Bastyr University

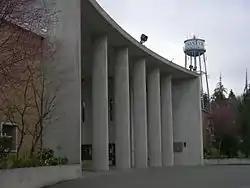
The building is the former St. Thomas Seminary

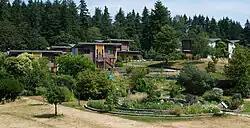
Bastyr's Student Village consists of 11 buildings, each housing a dozen students. Bastyr's medicinal herb garden can be seen in the foreground

Bastyr's main campus sits on 51 acres (20.5 ha) of forests and athletic fields near Lake Washington. The Saint Edward State Park forest surrounds it on three sides. Housing facilities include a student village of 11 cottage-style buildings designed to blend into the campus's natural setting and built to Leadership in Energy and Environmental Design (LEED) platinum specifications.